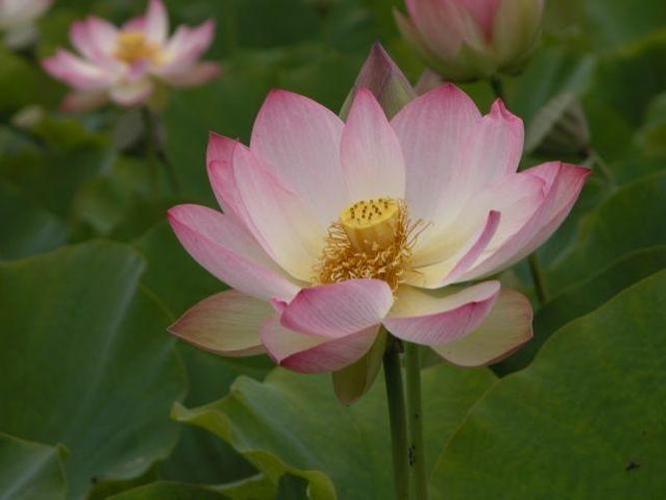
Label: lotus